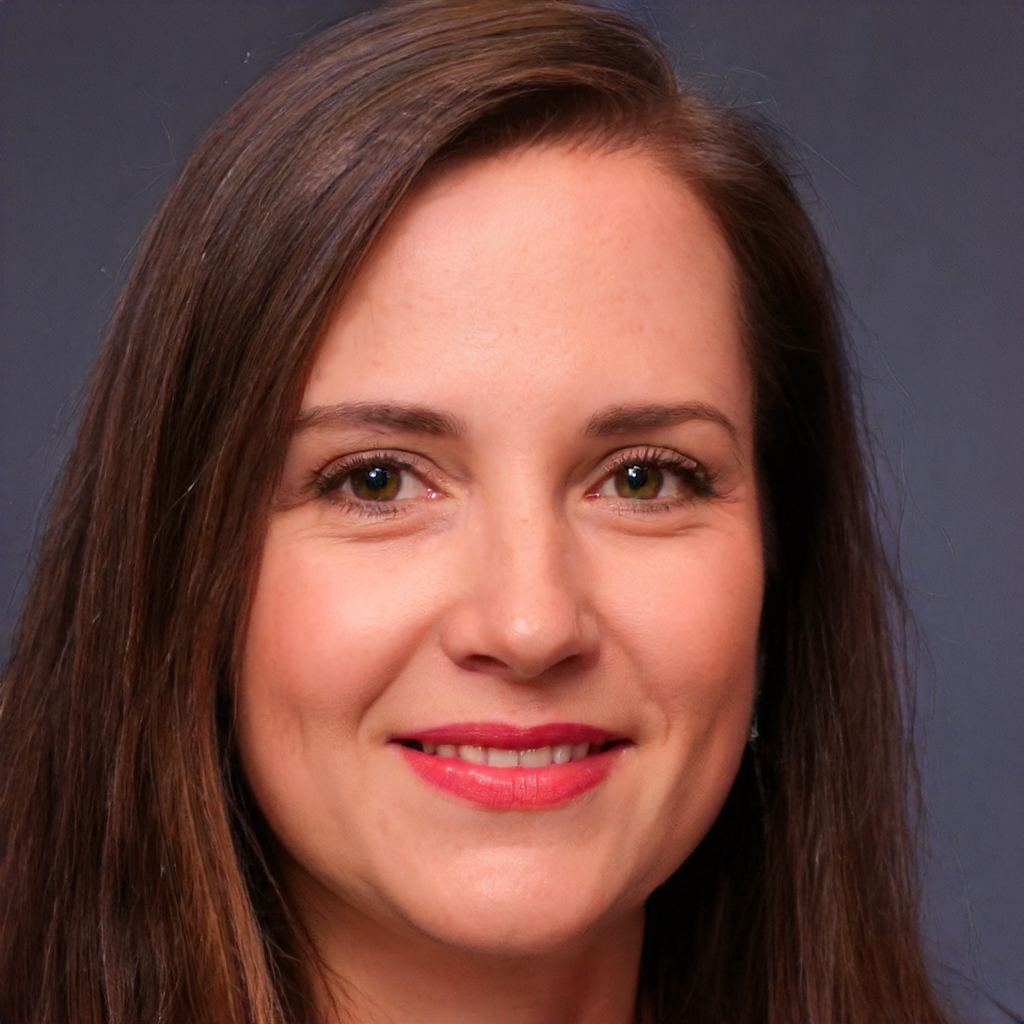
Portrait style: Real Portrait